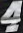
Number: 4